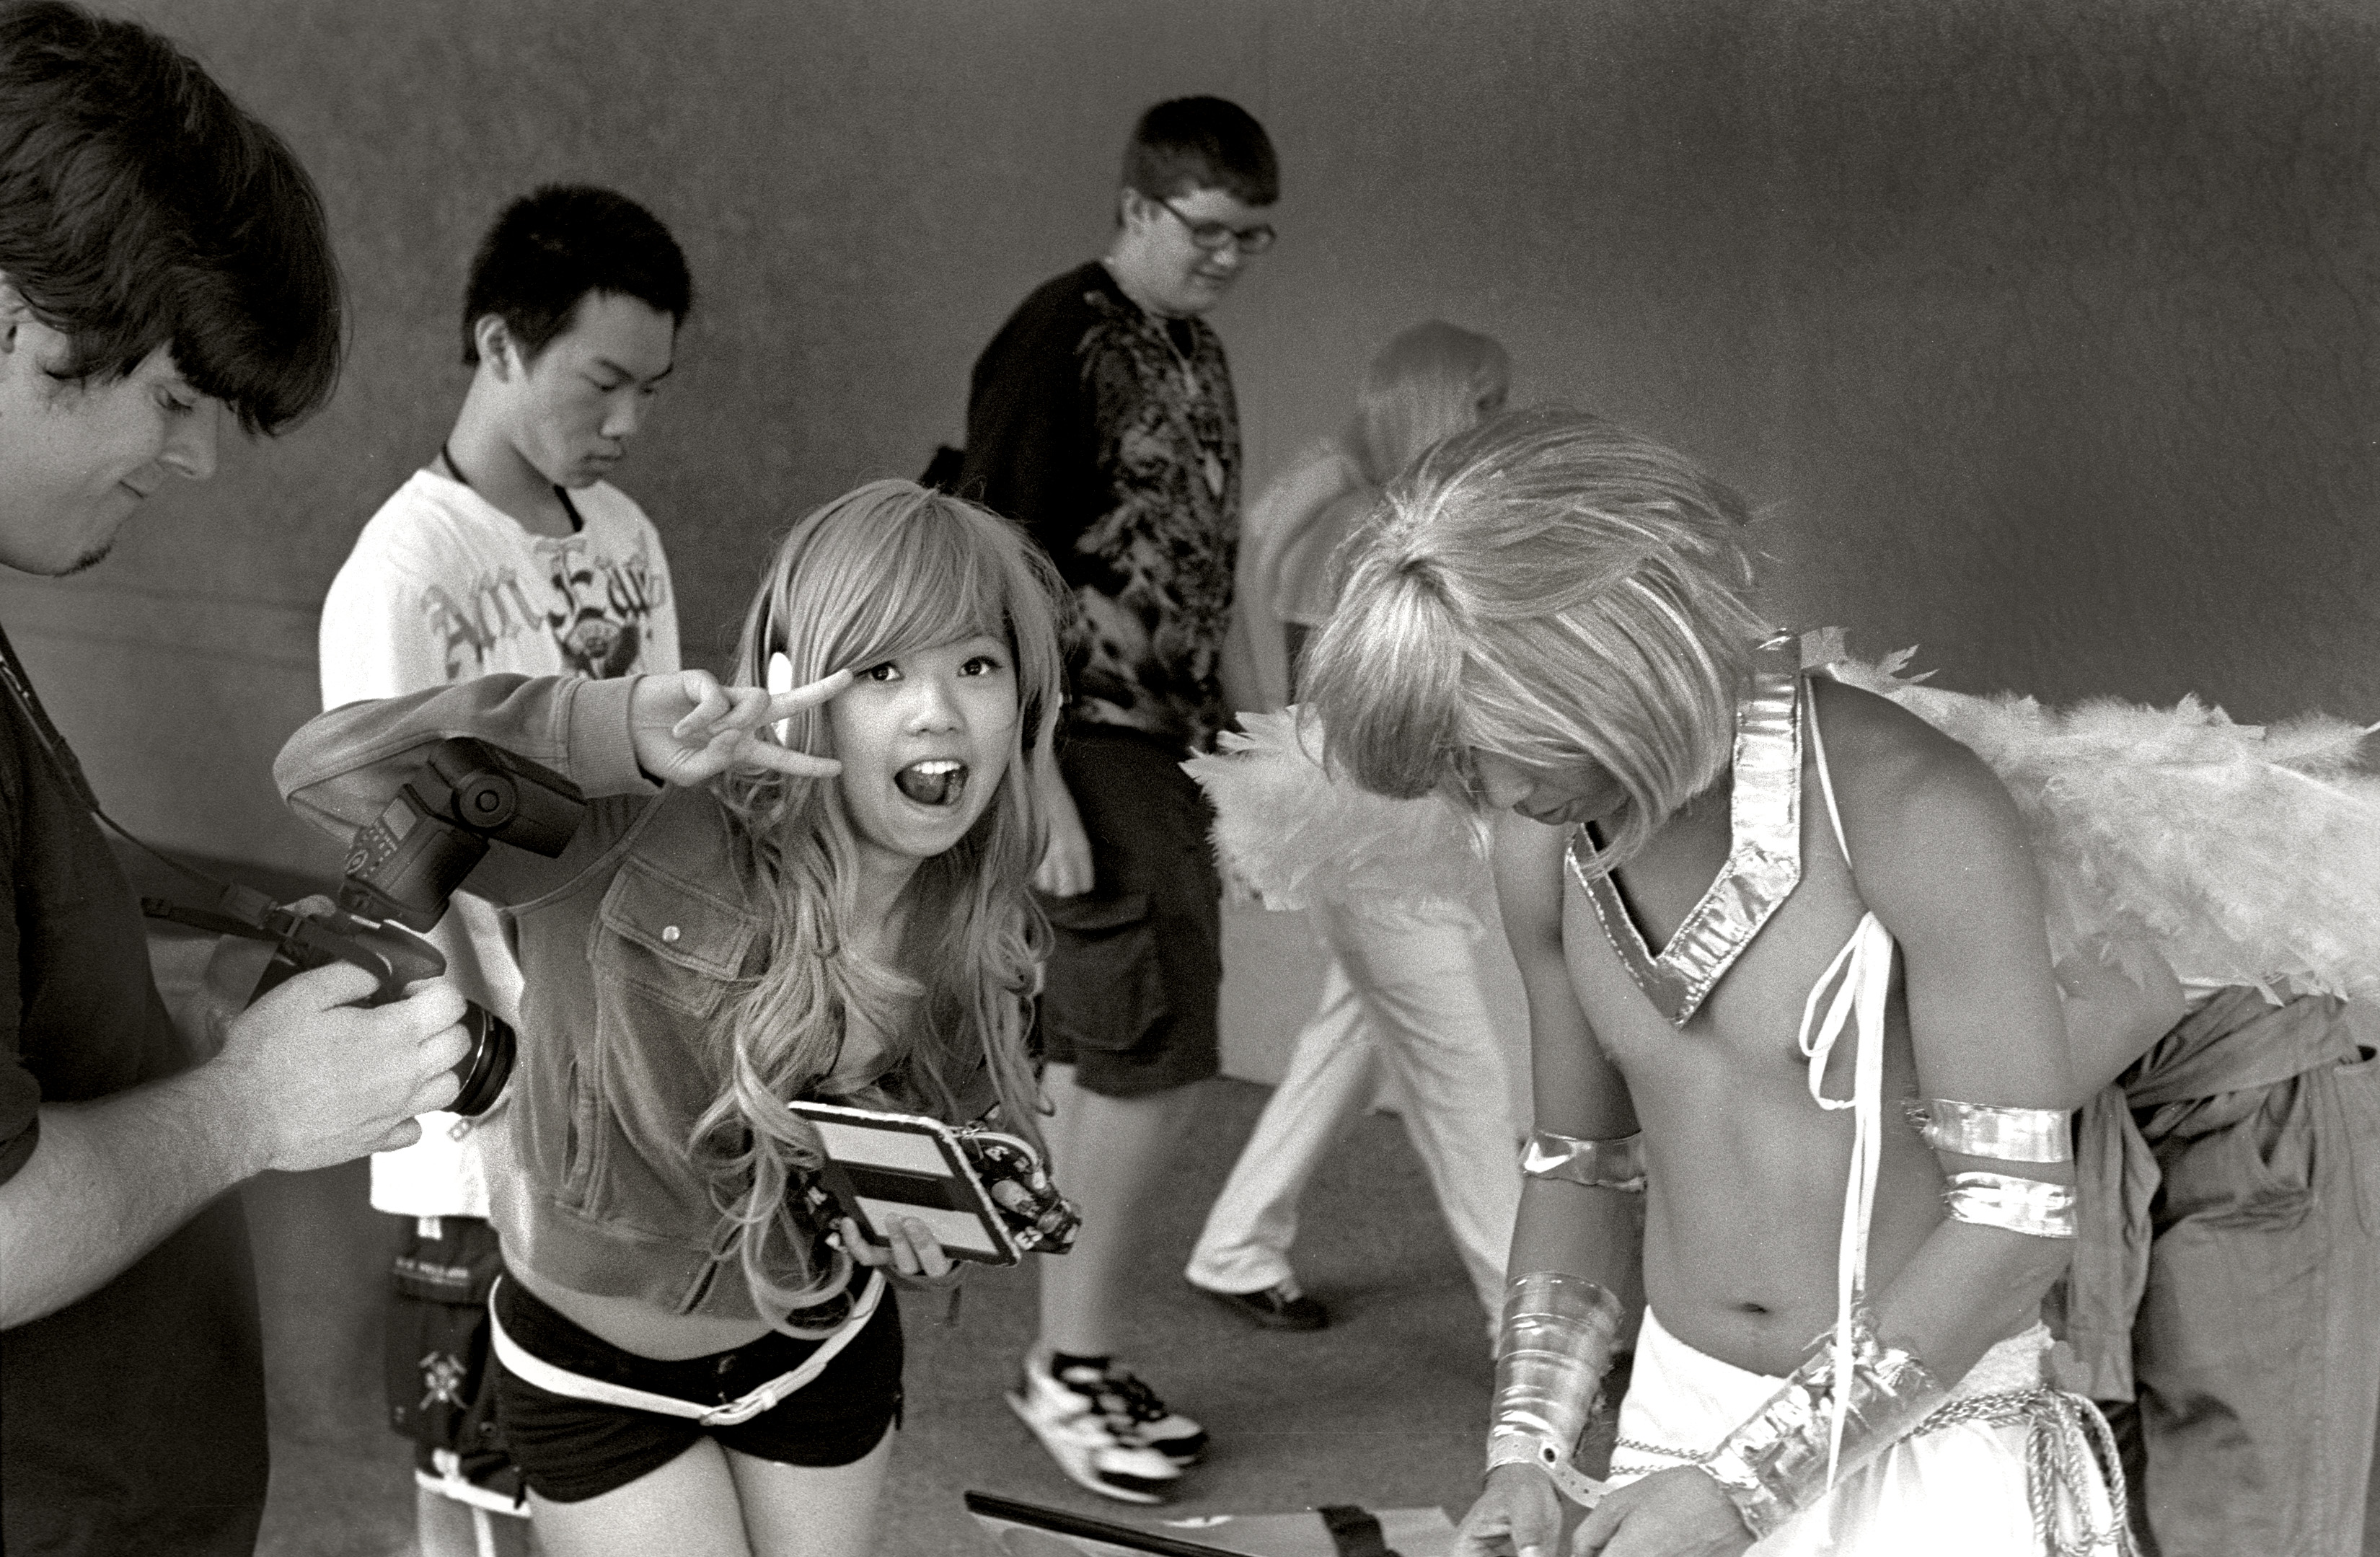
person, black and white, people, monochrome, california, photograph, trix, kodak, sacramento, sacanime, monochrome photography, social group